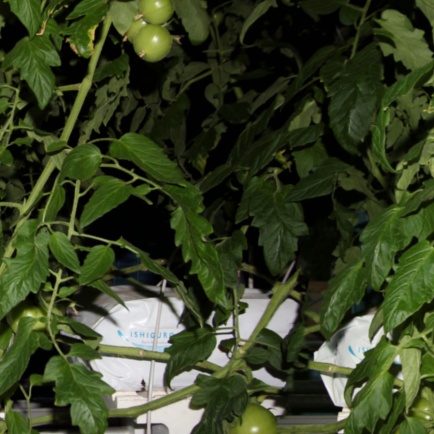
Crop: tomato